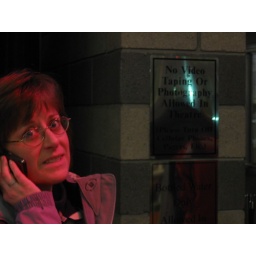
The sign says: No video taping or photography in the theater (please turn off your cell phone)